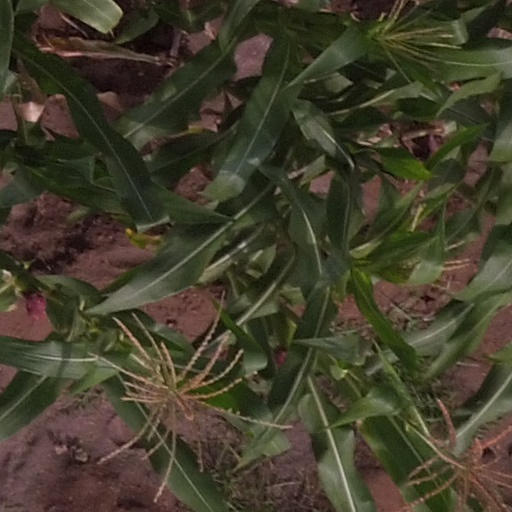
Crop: maize; corn